Jeremy Mayfield

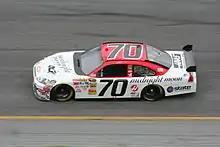
2008 racecar

Mayfield completed seven races in the No. 70 with a best finish of 16th before he was released from the team. After July 9, 2008, Tony Stewart was able to announce his purchase into the Haas CNC team and the lineup of drivers to replace Riggs and Mayfield.